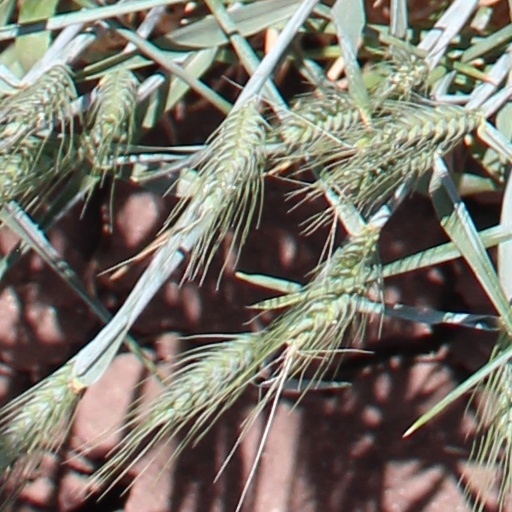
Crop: wheat